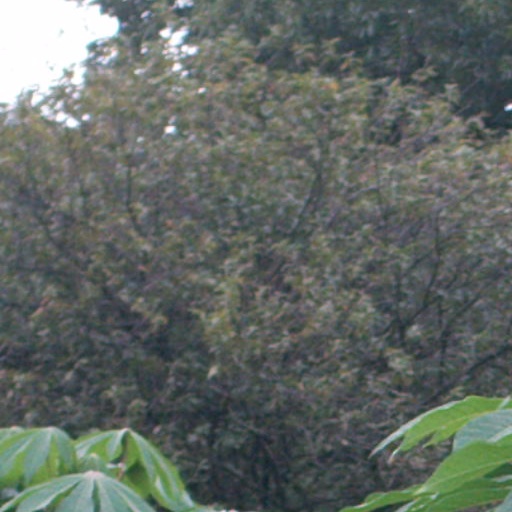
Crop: cassava